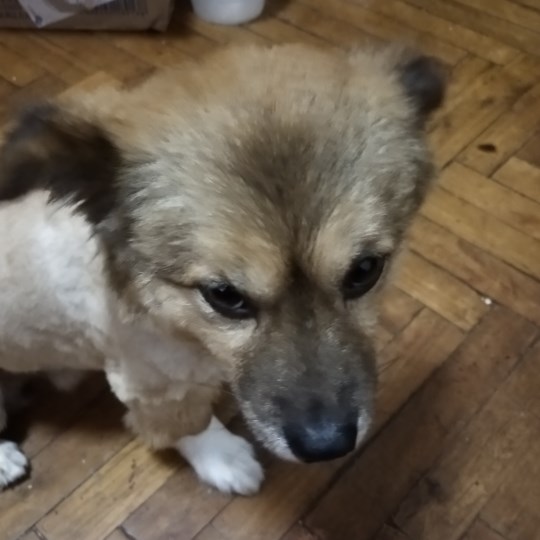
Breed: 3336-n000121-chinese_rural_dog